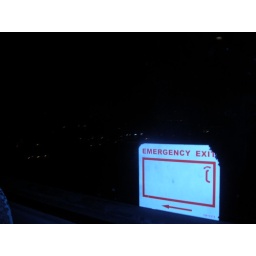
bridge by bus